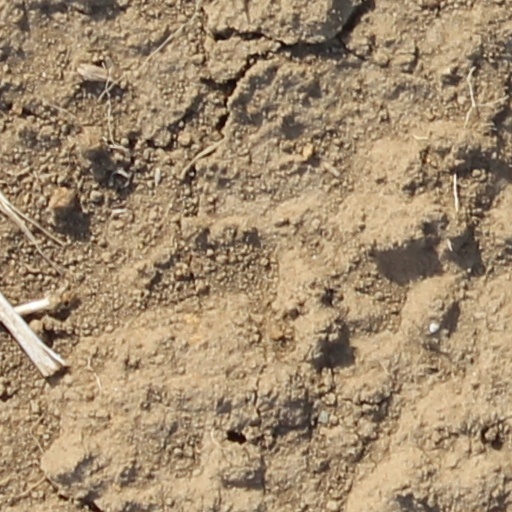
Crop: wheat